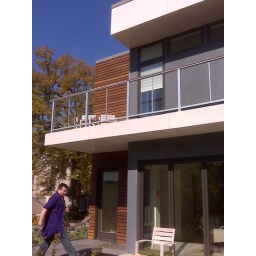
The Chicago Institute of Science and Technology's smart and green home model. They created this in partnership with Wired magazine.